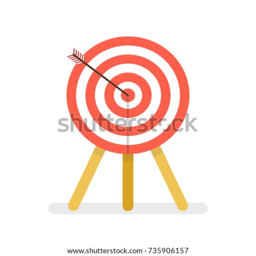
target with arrow , standing on a tripod .